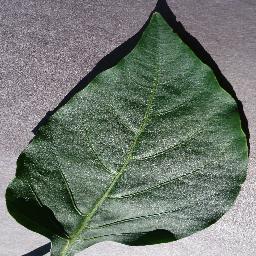
Label: Pepper,_bell___healthy